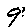
Label: 9